Nelson S. Bond

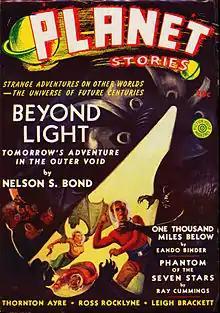
Bond's "Beyond Light" was the cover story in the Winter 1940 issue of "Planet Stories"

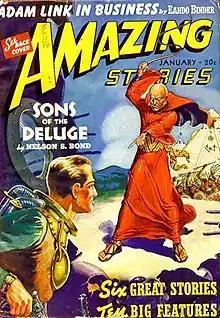
The first installment of Bond's "Sons of the Deluge" was cover-feature on the January 1940 issue of "Amazing Stories"

Nelson Slade Bond (November 23, 1908 – November 4, 2006) was an American writer. His works included books, magazine articles, and scripts used in radio, for television and on the stage.